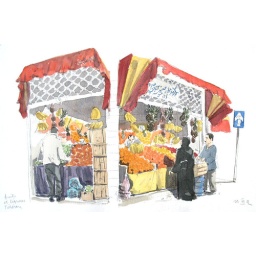
fruit market in Tehran